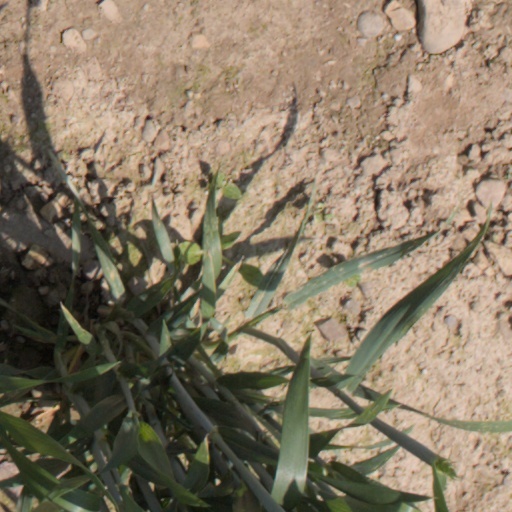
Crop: wheat